Needle and syringe programmes

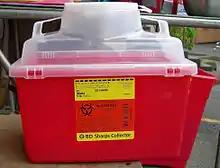
"Sharps" container (for safe disposal of hypodermic needles)

Needle-exchange programmes can be traced back to informal activities undertaken during the 1970s. The idea is likely to have been rediscovered in multiple locations. The first government-approved initiative (Netherlands) was undertaken in the early to mid-1980s, followed closely by initiatives in the United Kingdom and Australia by 1986. While the initial programme was motivated by an outbreak of hepatitis B, the AIDS pandemic motivated the rapid adoption of these programmes around the world.